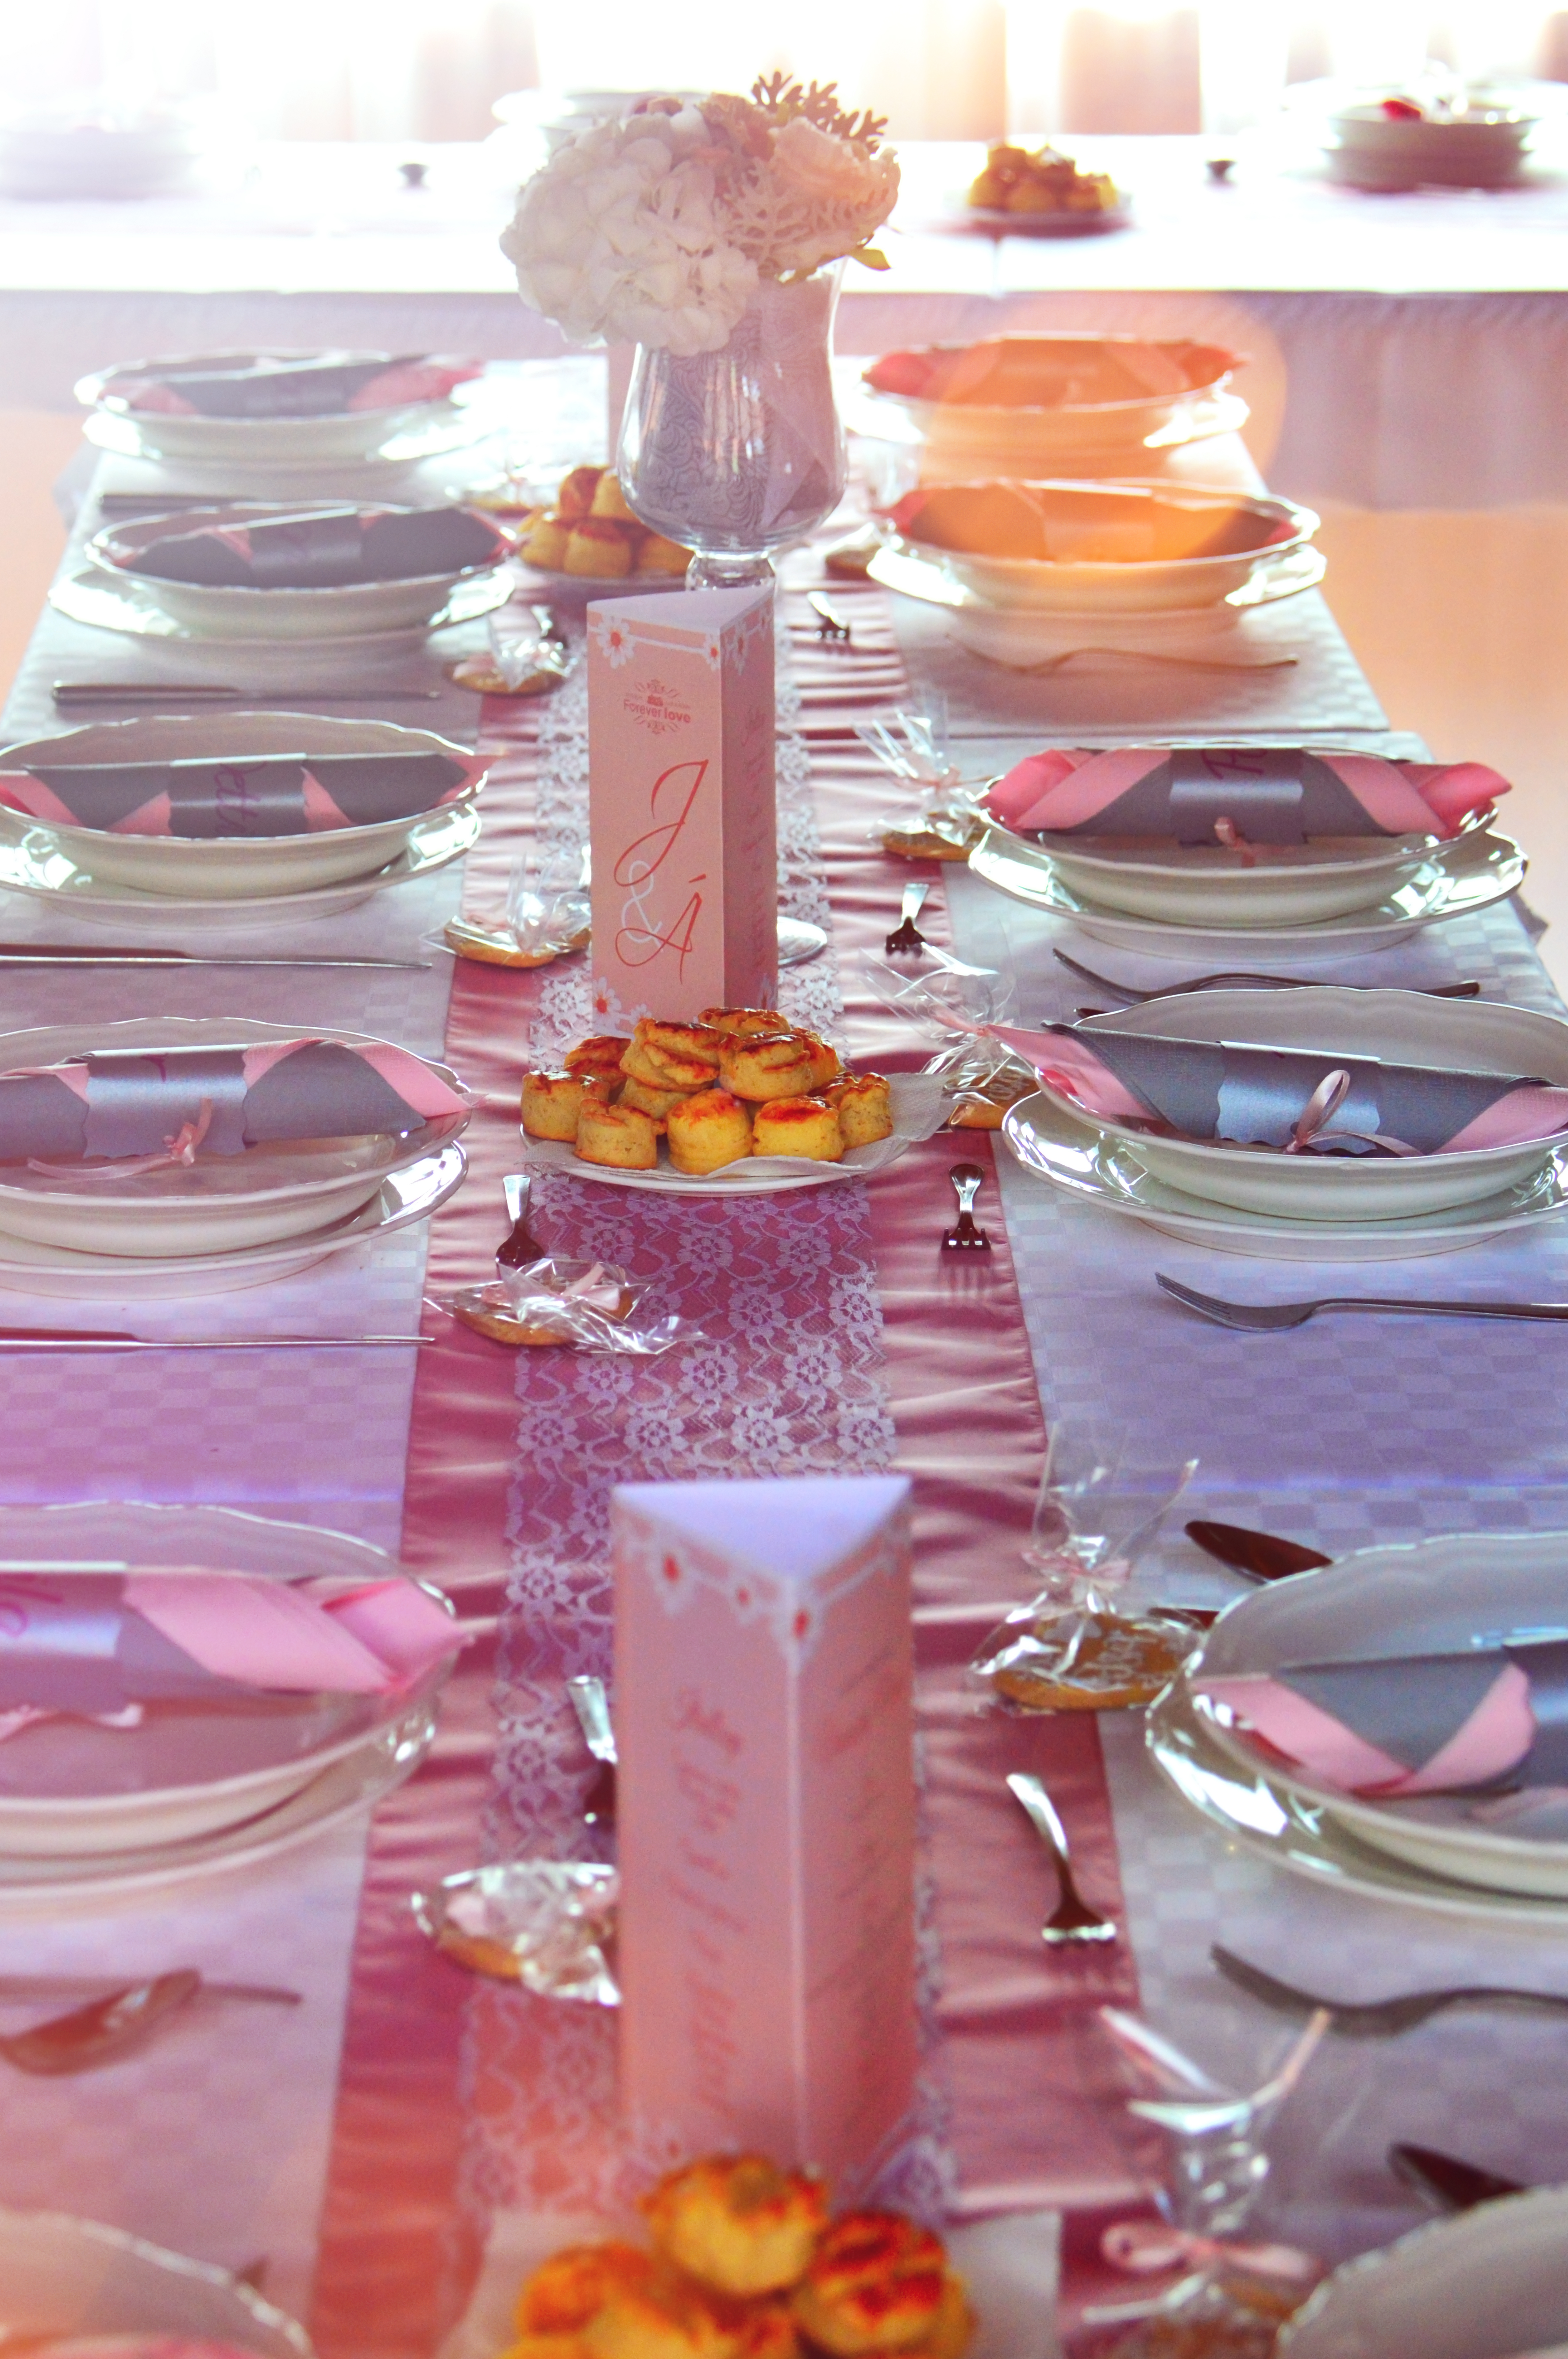
wedding, table, decoration, setting, white, beautiful, centerpiece, party, dinner, restaurant, roses, flower, glass, luxury, bouquet, arrangement, reception, design, decorated, decor, food, event, romantic, interior, background, celebration, love, decorative, green, red, holiday, celebrate, art, ornament, color, vintage, happiness, gift, pink, floral, centrepiece, wedding ceremony supply, petal, tableware, sweetness, peach, wedding cake, banquet, function hall